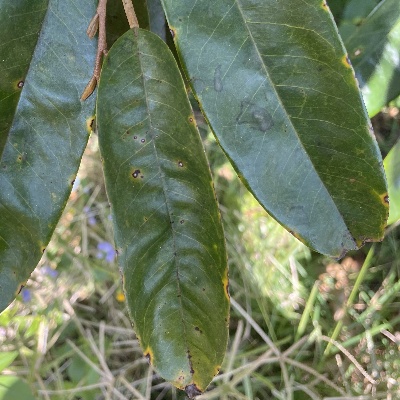
Label: Leaf_Phomopsis